Jacob Christoph Le Blon

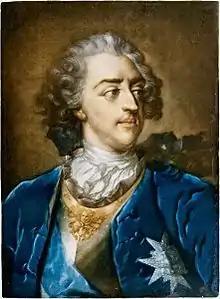
4-colour mezzotint of Louis XV by Le Blon, 1739

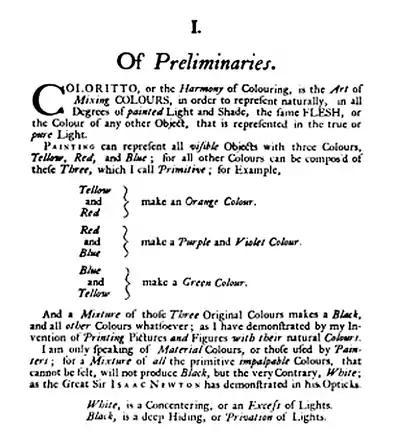
Page from Le Blon's 1725 "Coloritto" describing his RYB three-color printing process

Jacob Christoph Le Blon, or Jakob Christoffel Le Blon, (2 May 1667 – 16 May 1741) was a painter and engraver from Frankfurt who invented a halftone color printing system with three and four copper dyes using an RYB color model, which served as the foundation for the modern CMYK system. He used the mezzotint method to engrave three or four copper plates (one each per printing ink) to make prints of paintings and portraits with a wide range of colors.